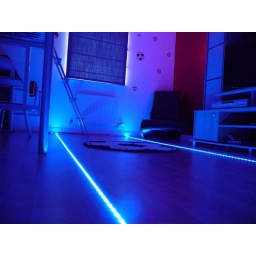
Blue Duraflex LED rope light installed within a bedroom floor